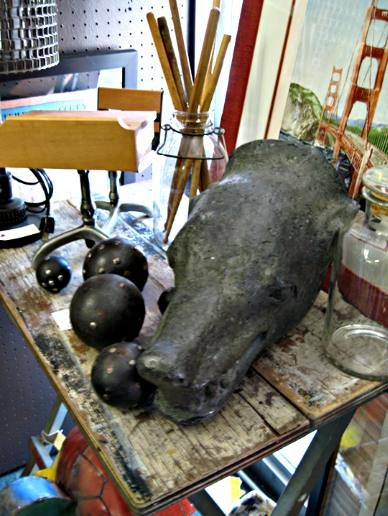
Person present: No